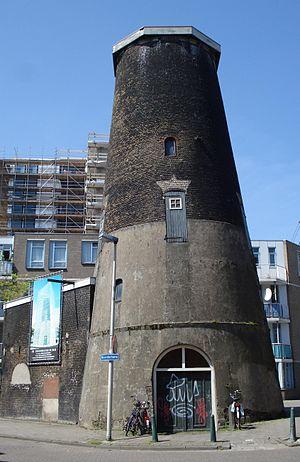
L'inventaire ci-dessous a pour objectif d'établir une liste des moulins à vent de Rotterdam.